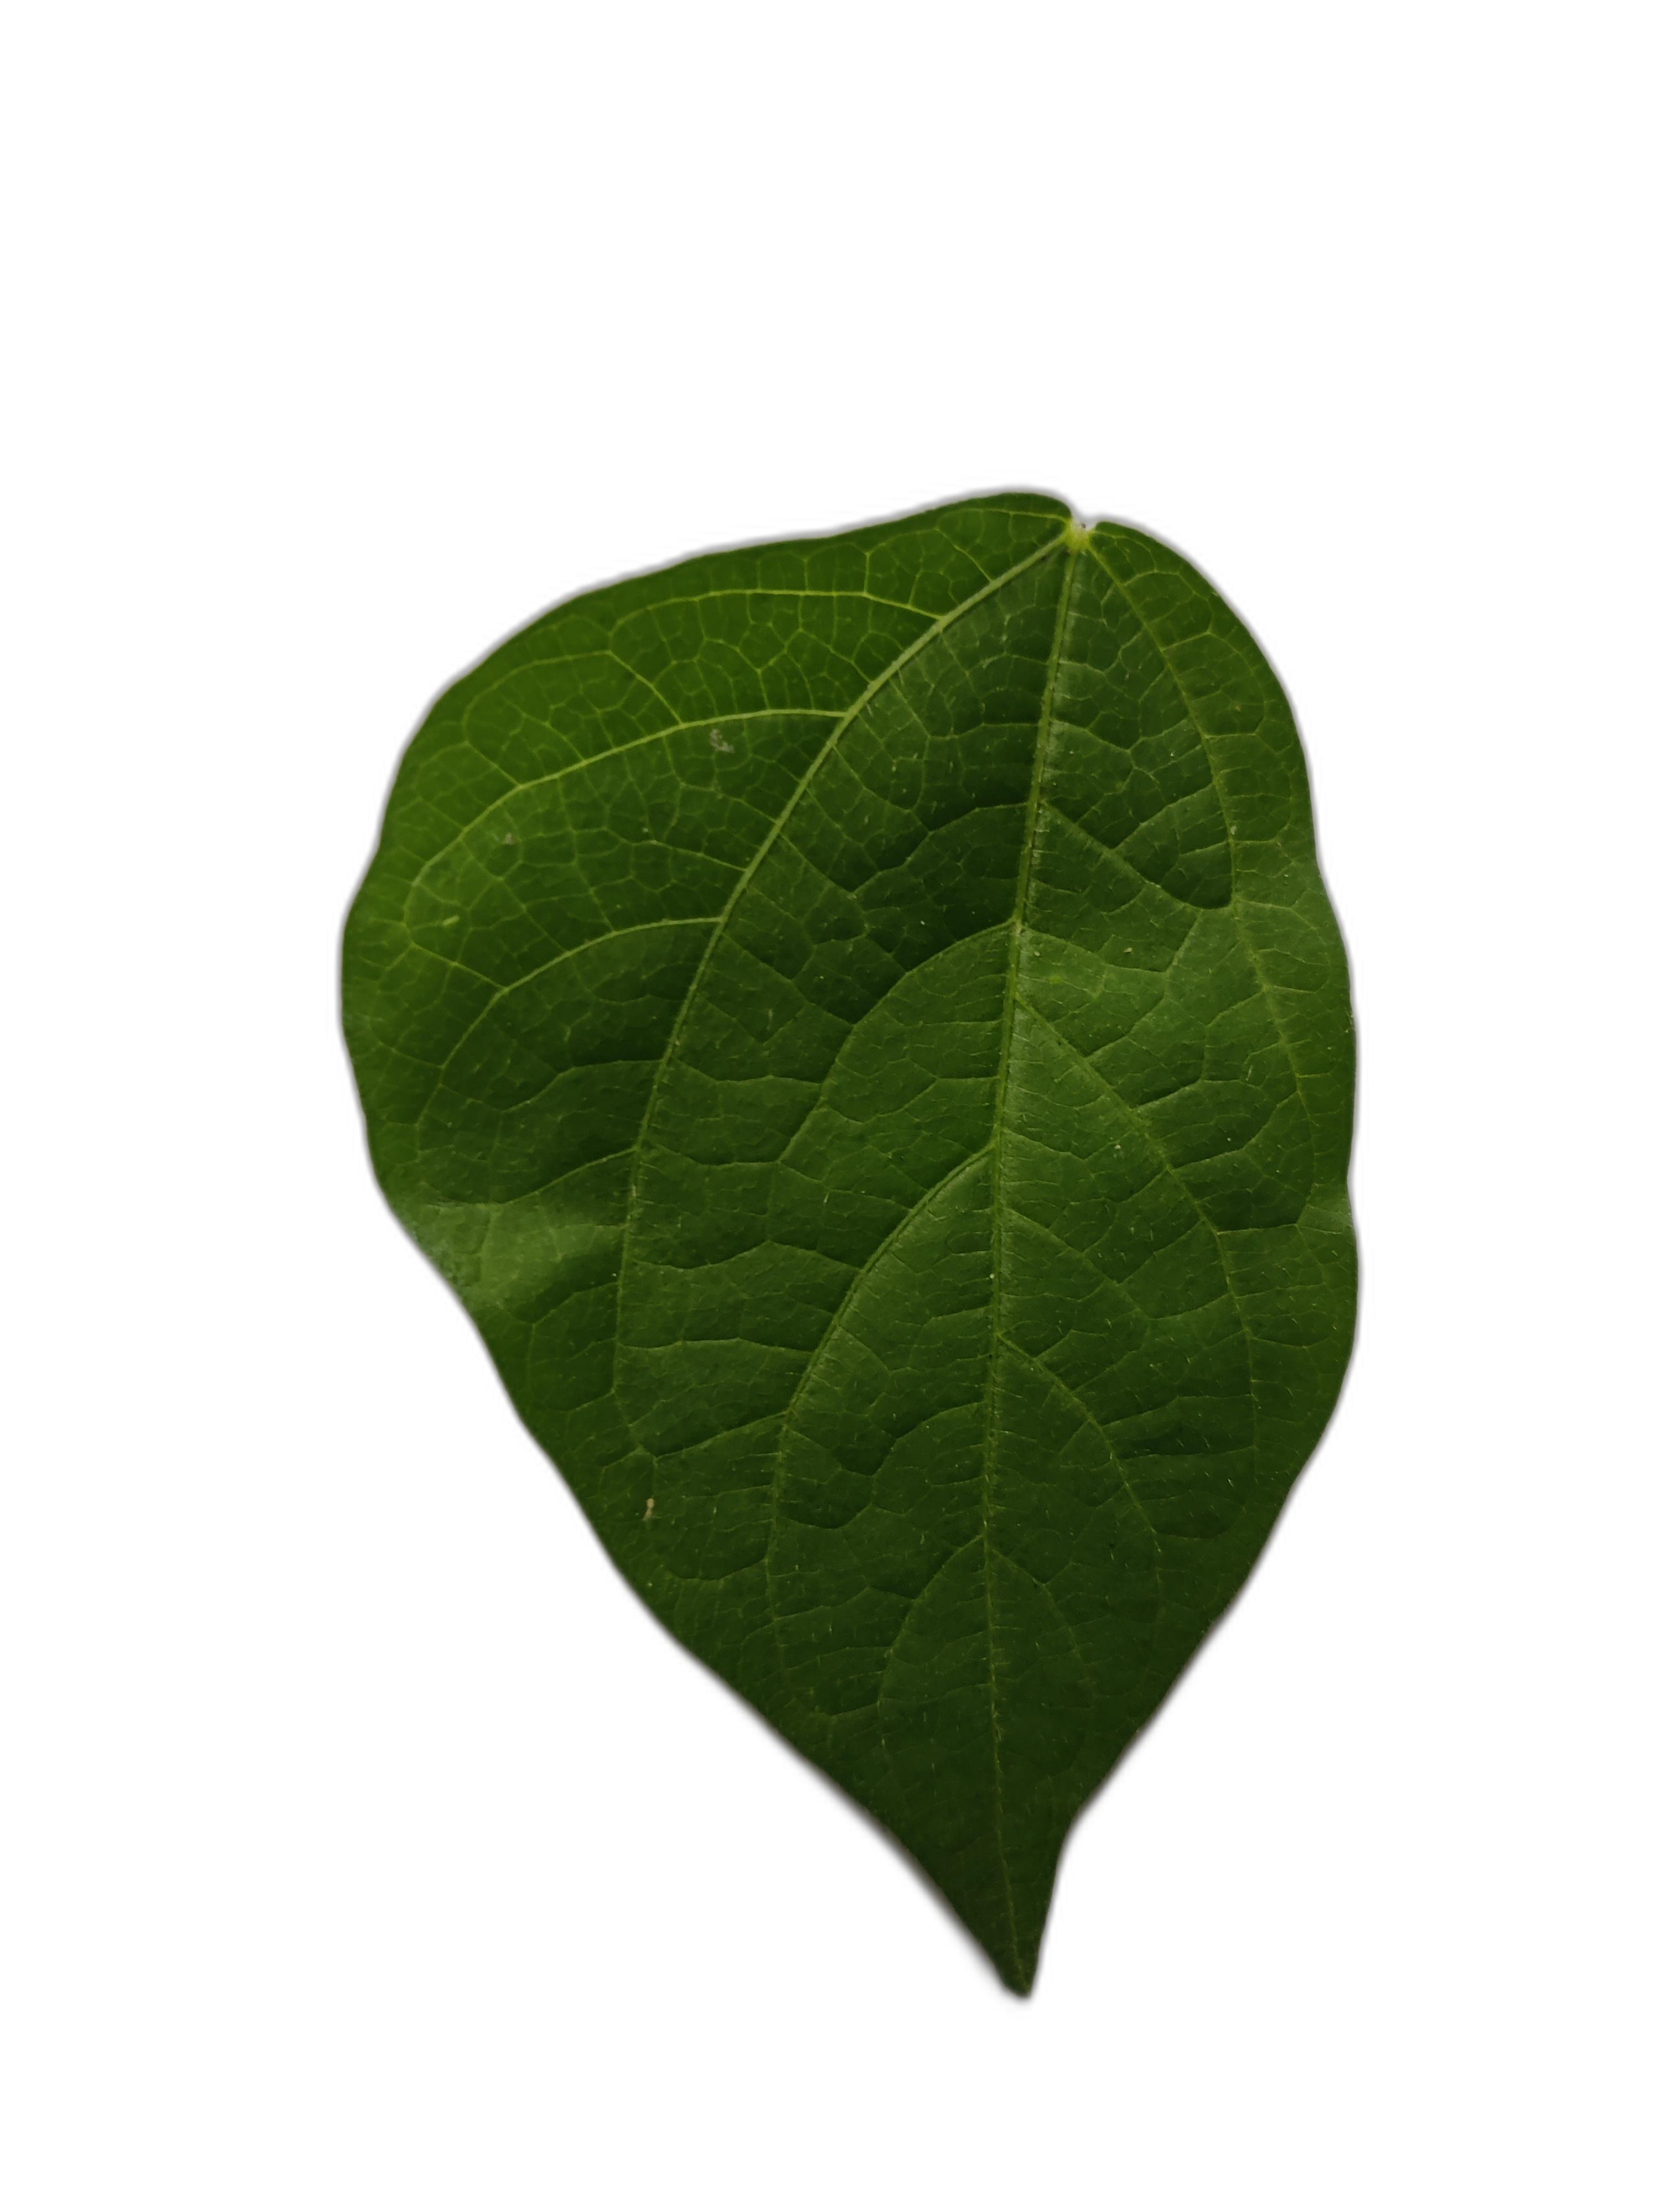
Label: Healthy